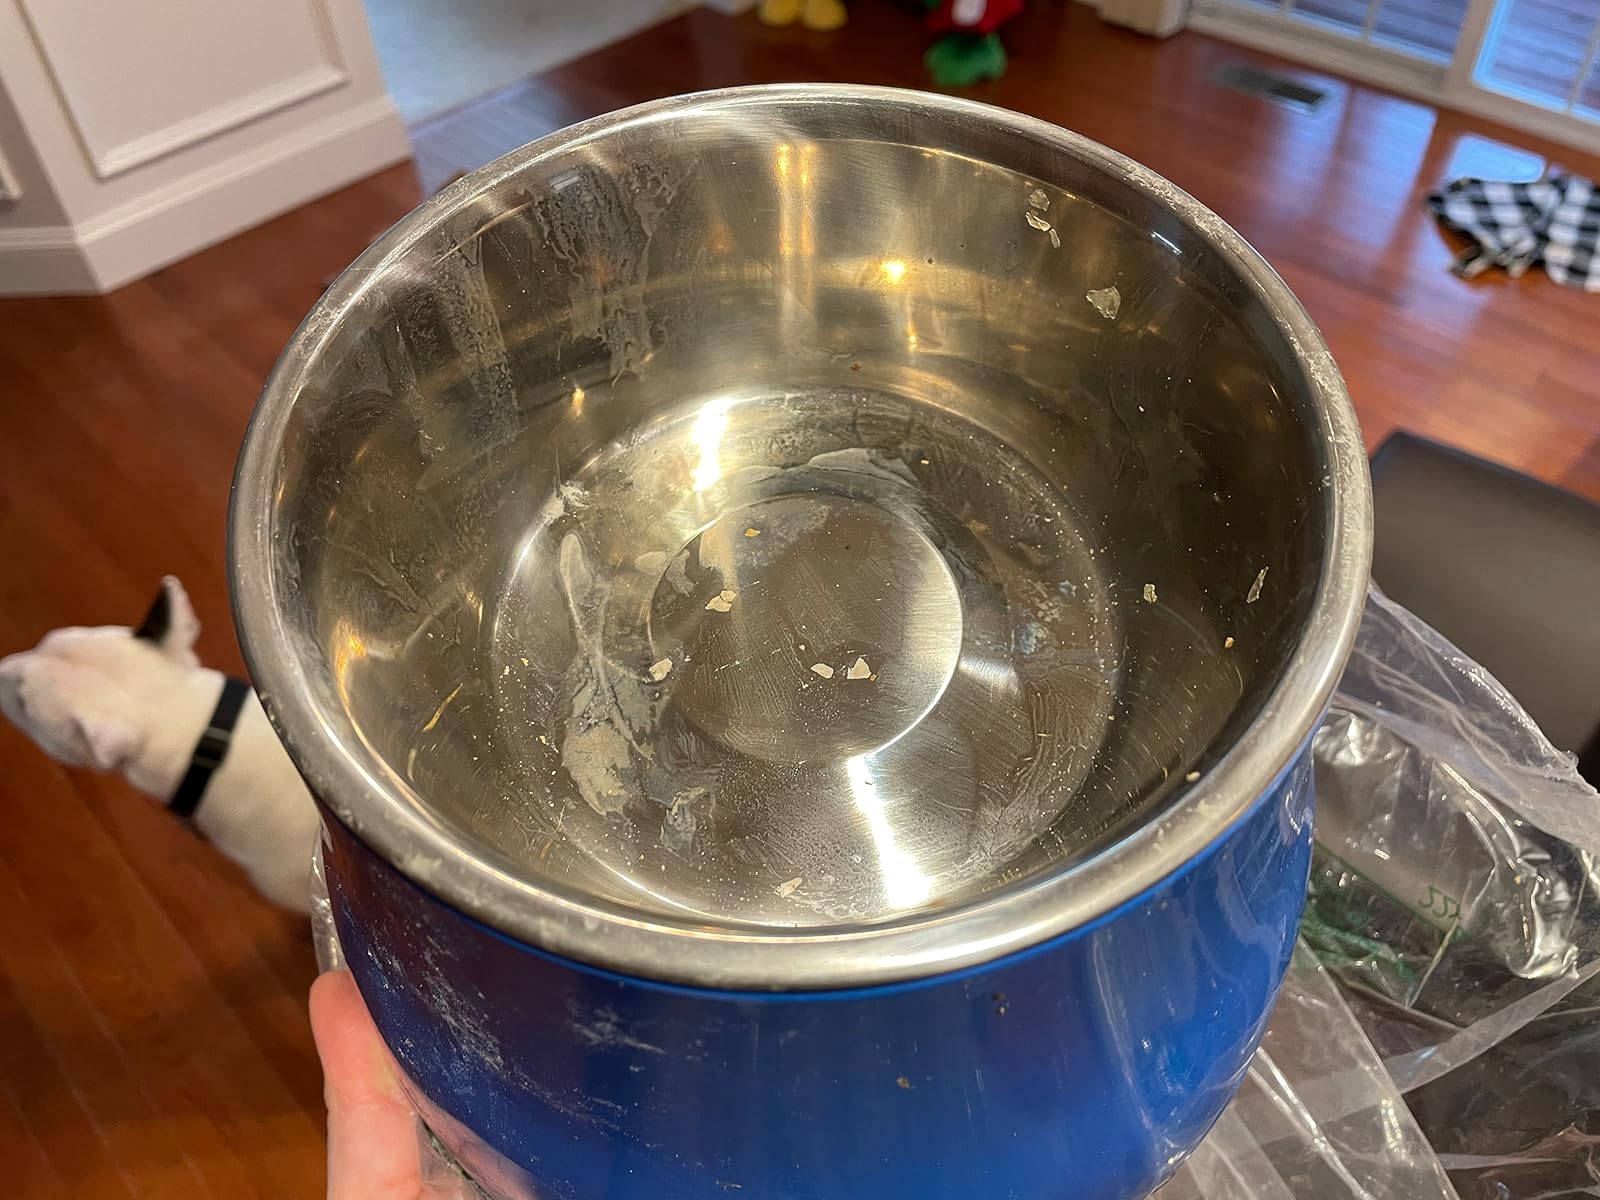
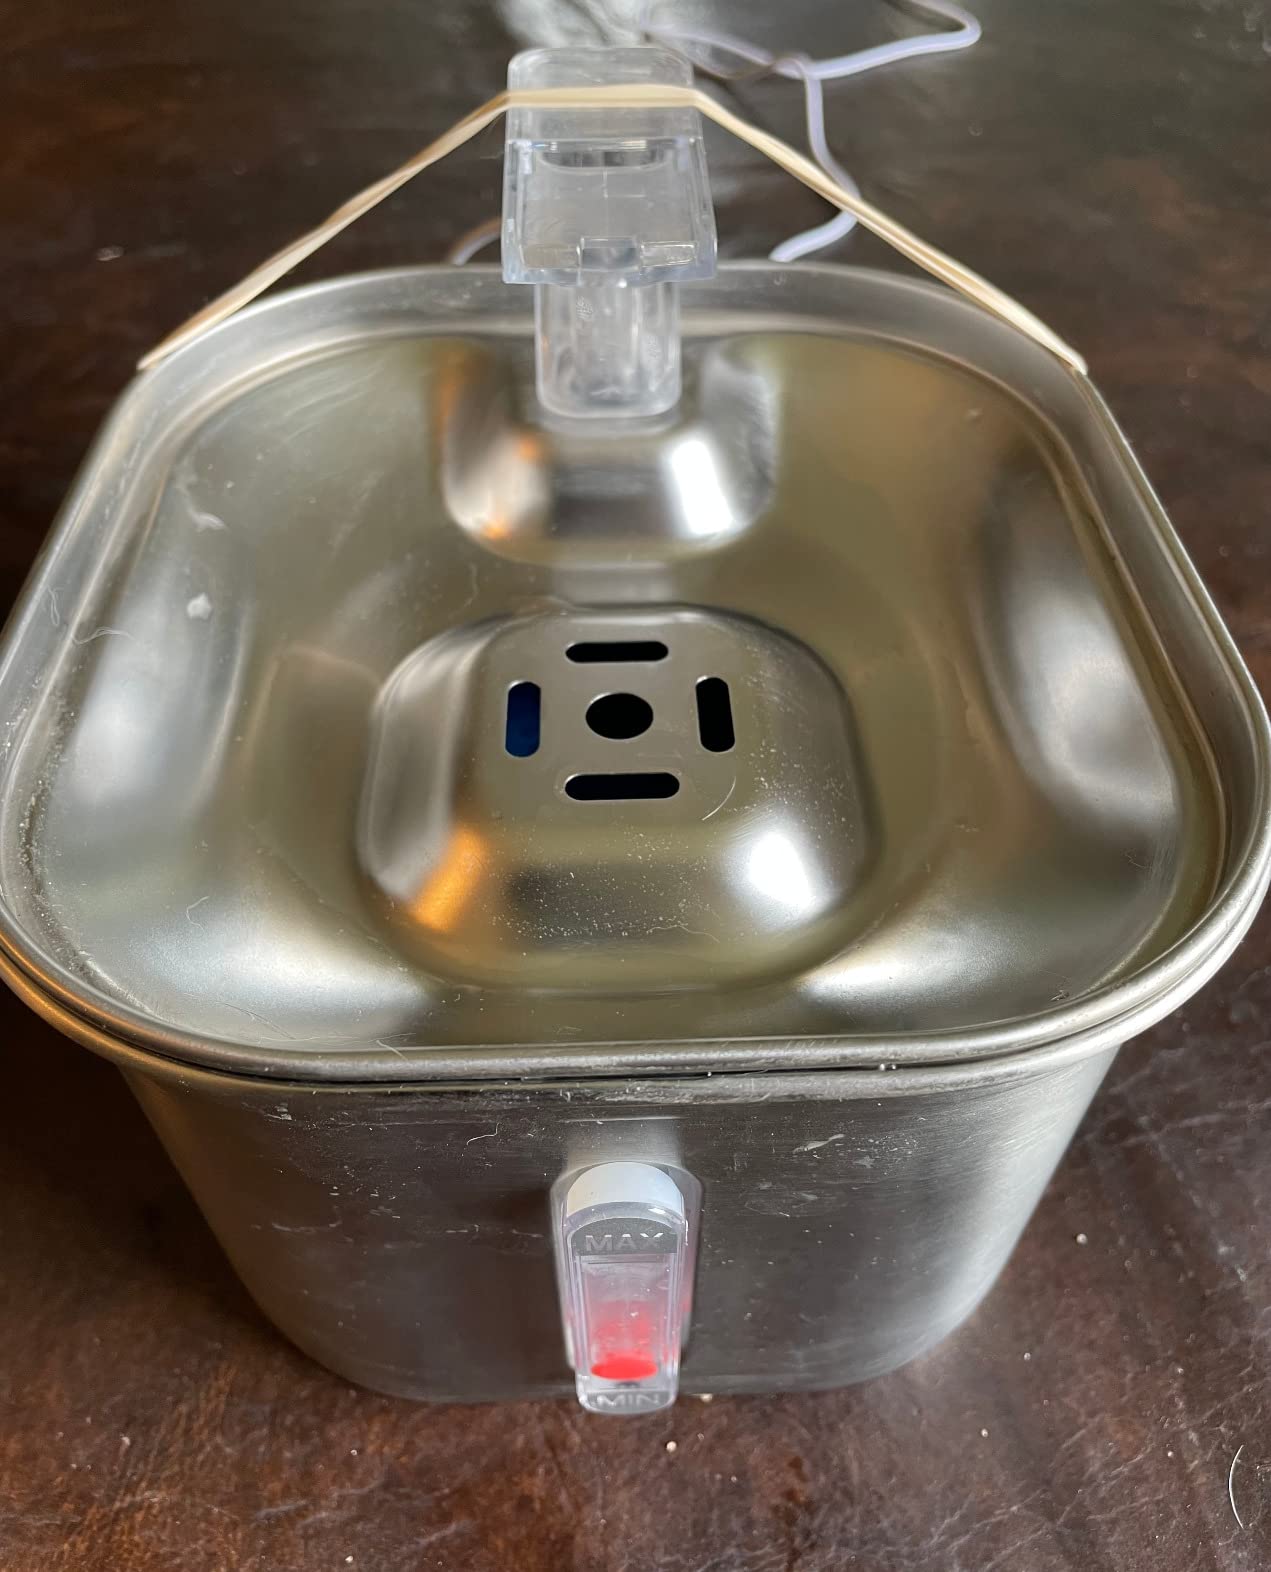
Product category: items_bowl
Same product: no